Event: Nepal Earthquake
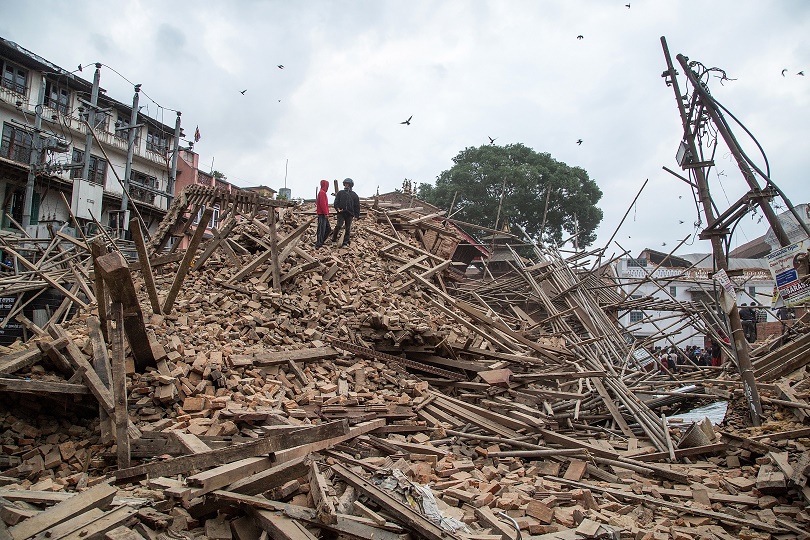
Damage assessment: damage